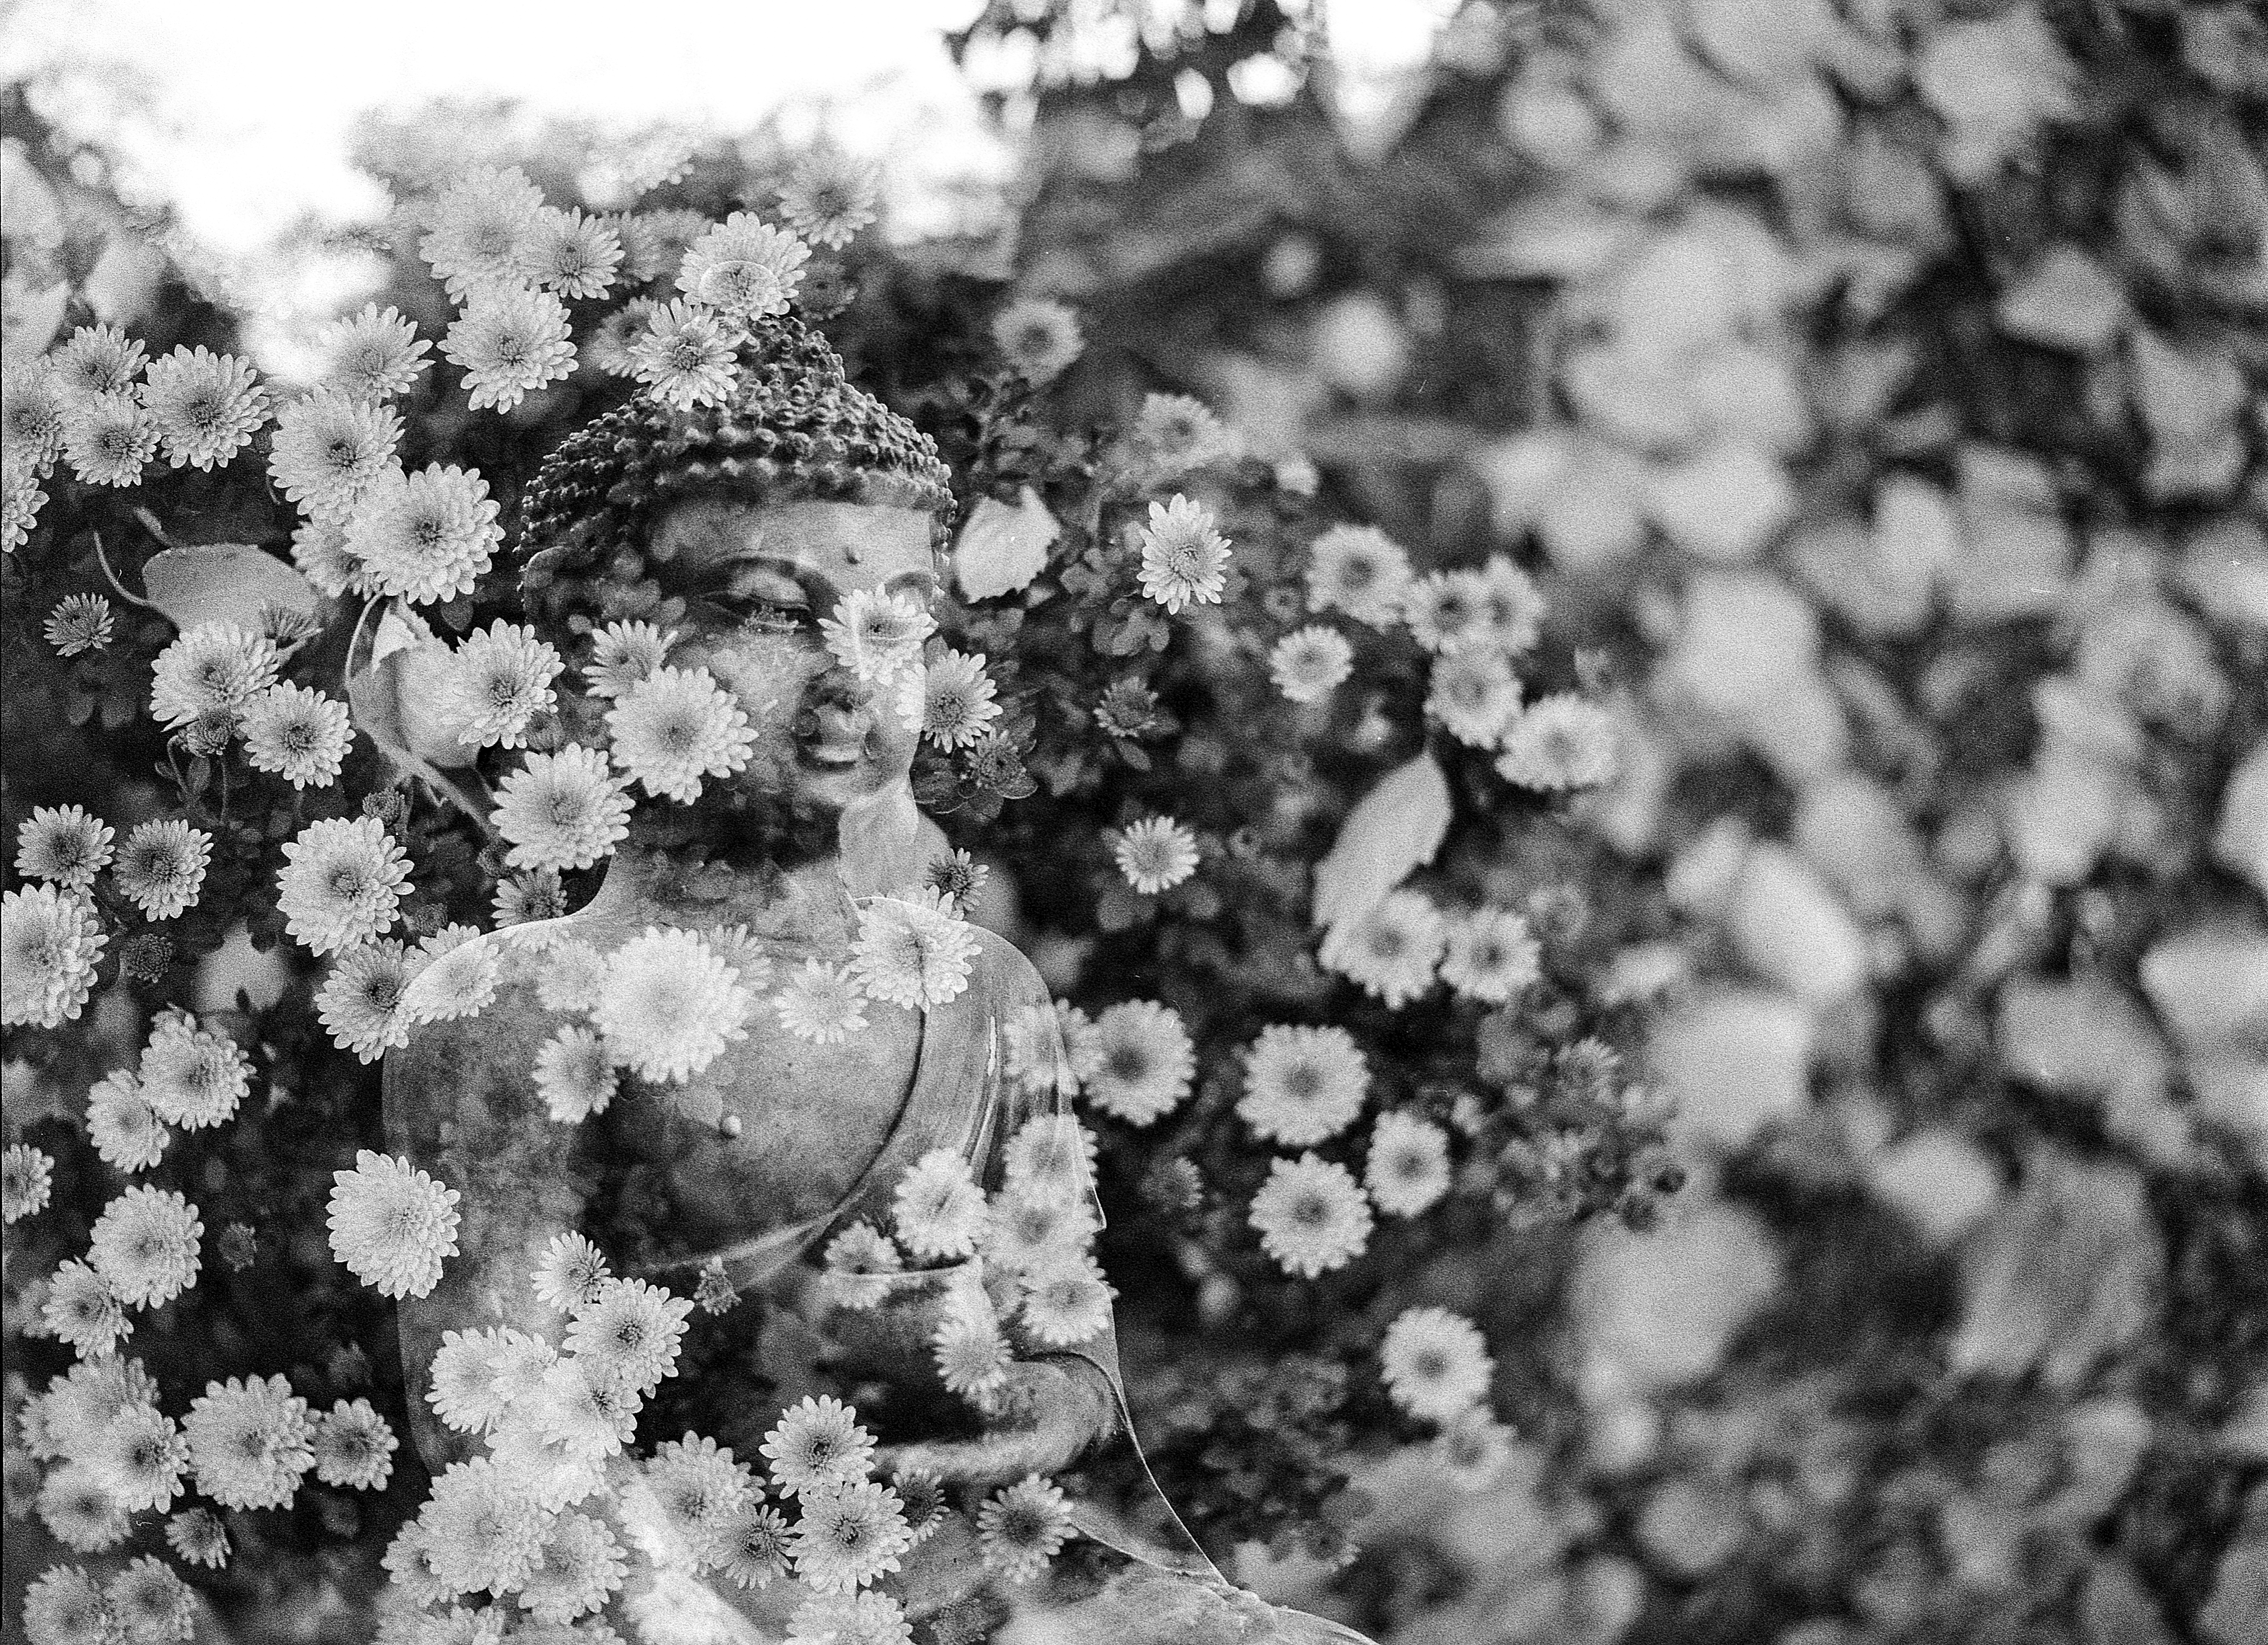
tree, nature, branch, blossom, snow, winter, black and white, plant, white, photography, grain, leaf, flower, frost, film, analog, spring, botany, black, monochrome, flora, season, flowers, close up, blackandwhite, exposure, meditation, buddha, super, 120, being, mamiya, mediumformat, 400, sekor, 6x45, mooji, awareness, 645, oneness, multiexpo, doubleexpo, filmisnotdead, buyfilmnotmegapixels, 70mm, fomapan, allisone, unity, true, reality, nondualism, lqn, fomadon, freezing, macro photography, monochrome photography